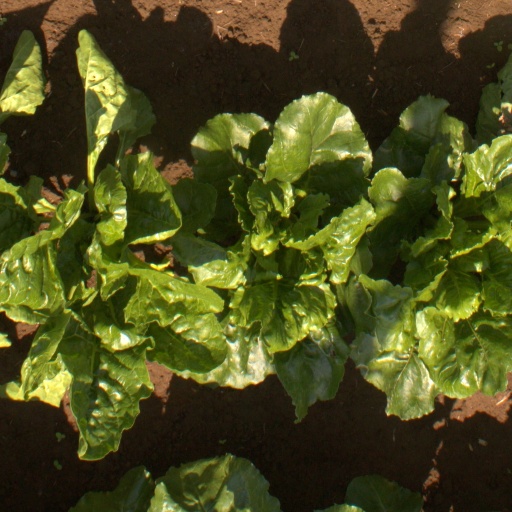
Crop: sugar beet